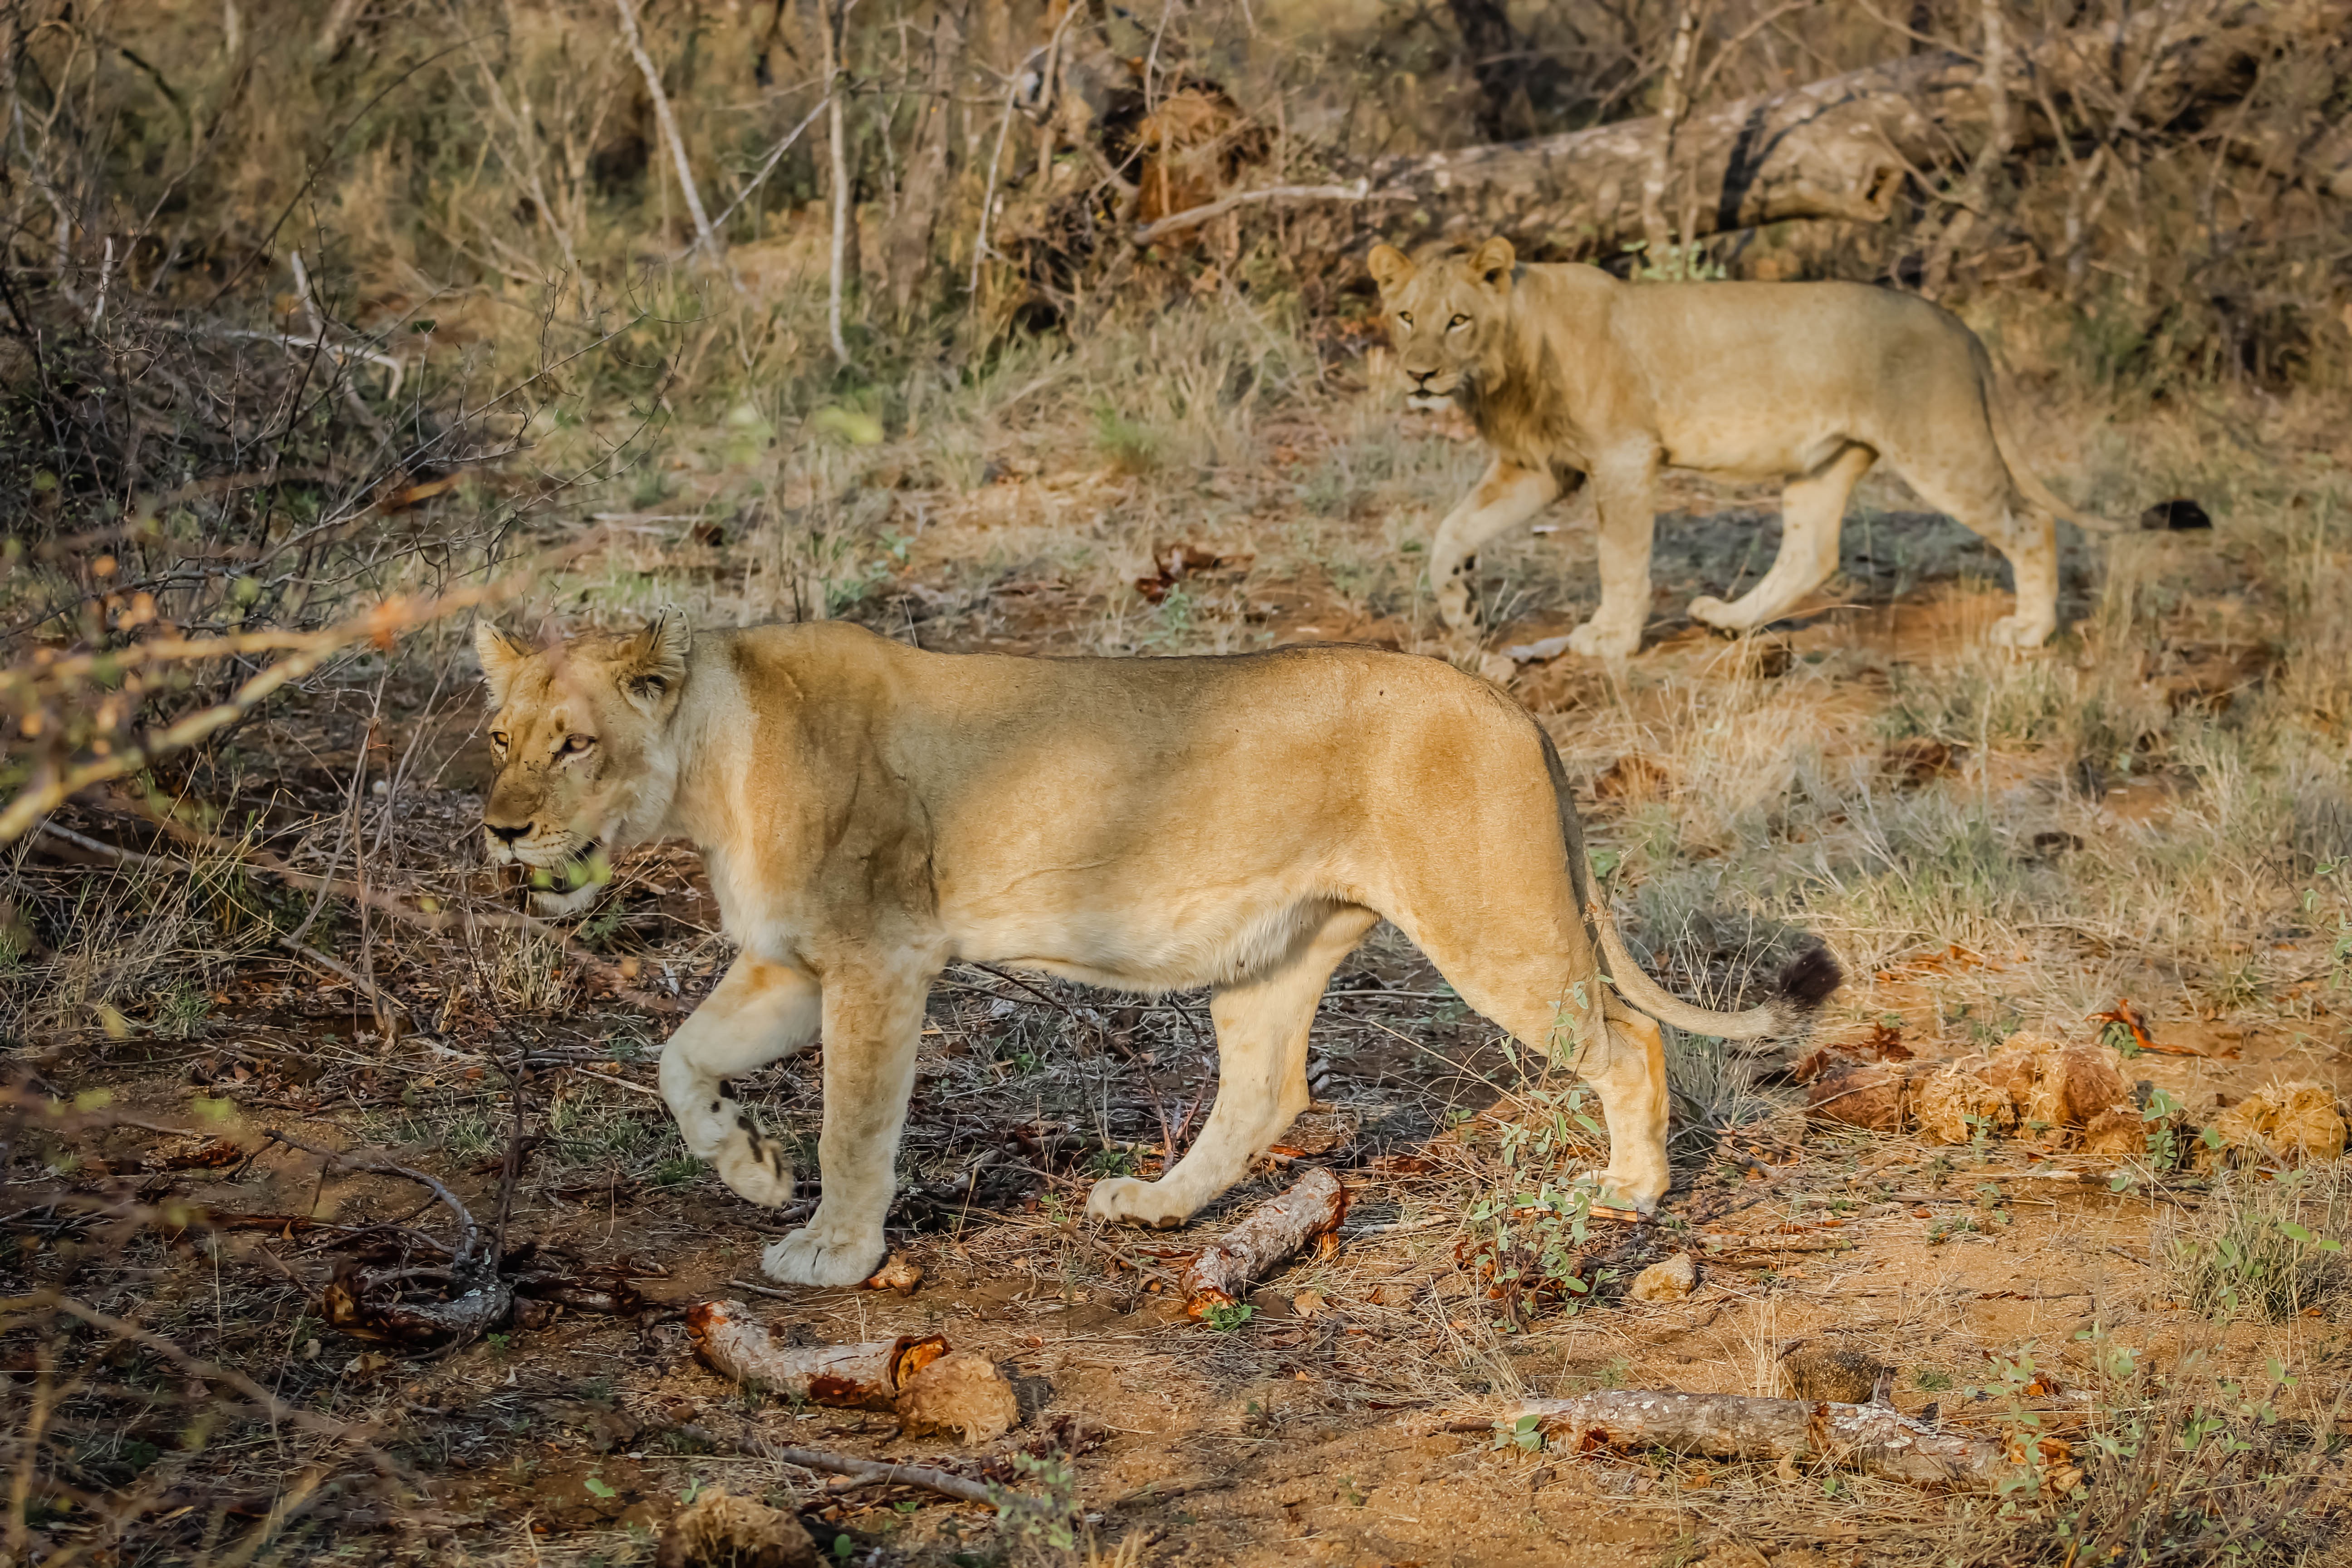
nature, adventure, wildlife, wild, cat, mammal, predator, fauna, savanna, lion, animals, lions, vertebrate, carnivore, african, safari, puma, big cats, cat like mammal